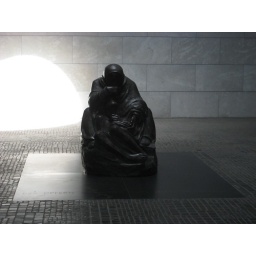
A monument against war by Kaethe Kollwitz, housed in a neoclassical building by Schinkel (no picture of the building unfortunately)